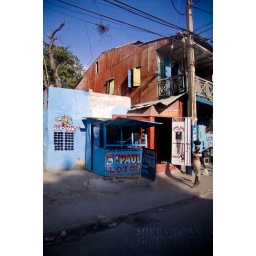
Majority of my shots of the town were in a truck through dirty windows, so not the best pictures